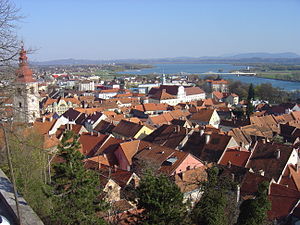
Ptuj
Ptuj er en by i det nordøstlige Slovenien med 23.957 indbyggere. Den ligger i den historiske region Spodnja Štajerska.